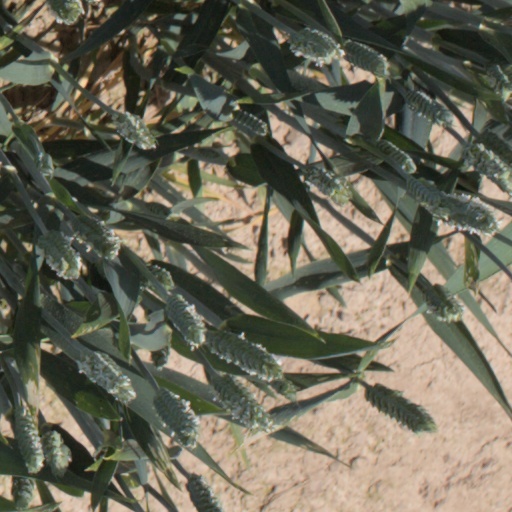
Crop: wheat